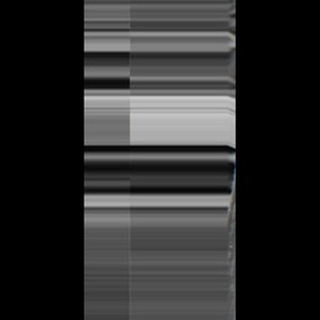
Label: sugarcane_mosaic